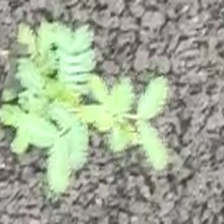
Weed species: Dwarf_cassia_(Chamaecrista pumila)